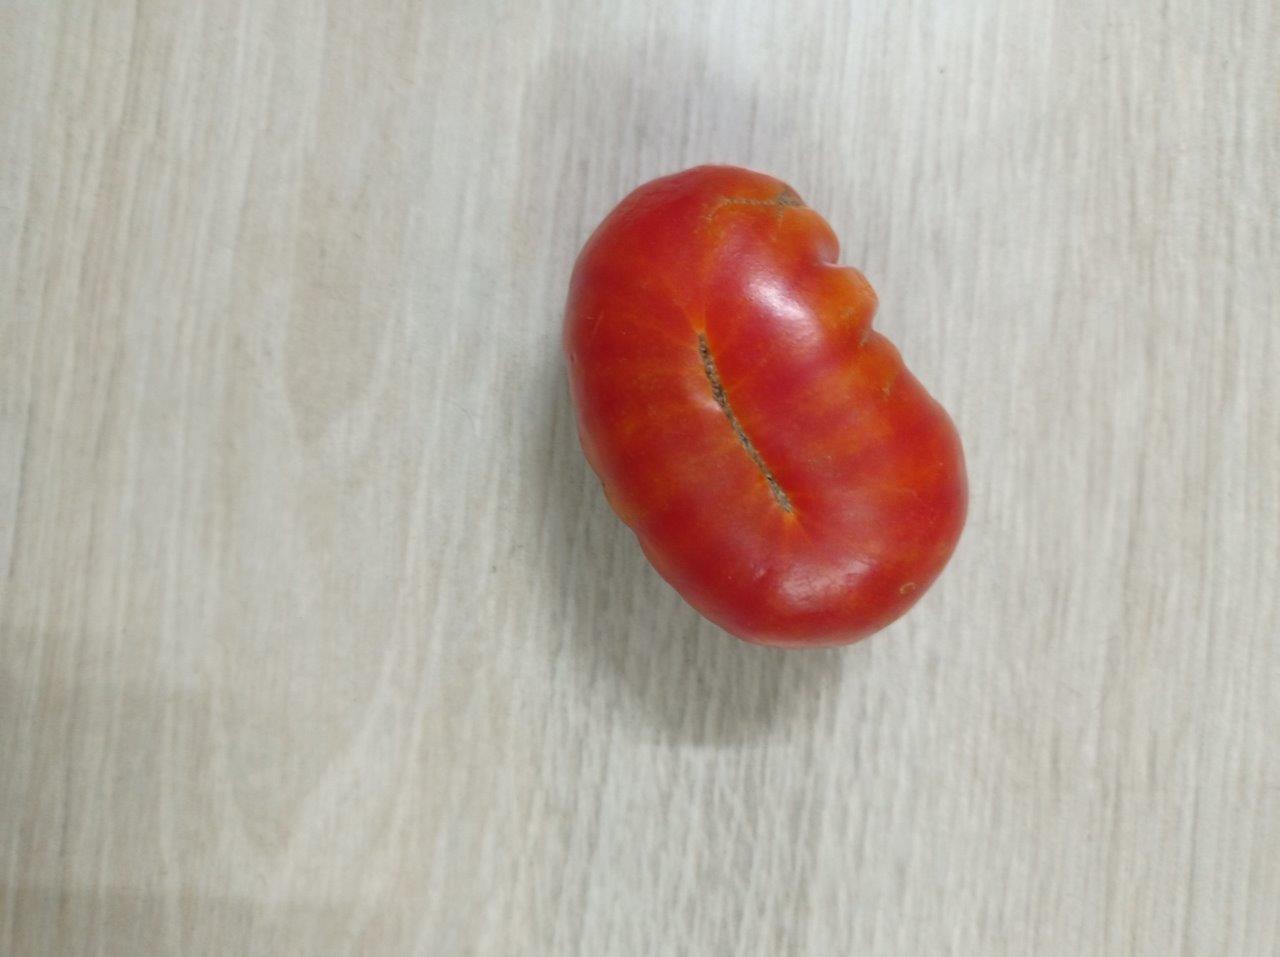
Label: Fresh